Cymburgis of Masovia

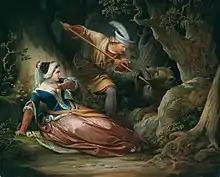
"The Brave Saviour", historical painting by Franz Geyling (1856)

Though his elder brother William's engagement with the Polish princess Jadwiga had mortifyingly failed, Duke Ernest the Iron, after the death of his first wife Margaret of Pomerania, proceeded to Kraków in disguise to court Cymburgis. According to legend, he won her love when he participated in a royal hunt and saved the princess from an attacking bear. Actually, her uncle King Władysław II, stuck in the Polish–Lithuanian–Teutonic War and struggling with the Luxembourg king Sigismund of Hungary took the occasion to strengthen ties with the Habsburg dynasty and gave his consent.